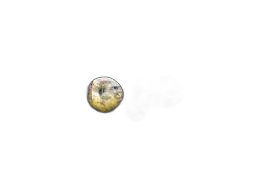
Waste category: biological